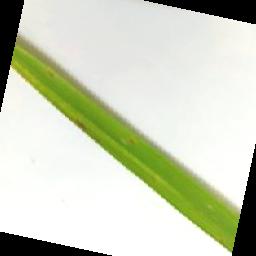
Label: Rice___Brown_Spot